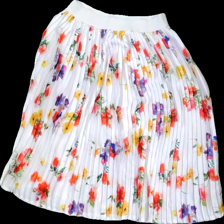
View: front
Type: Skirt
Category: Ladies
Brand: Not in the list
Brand text on label: Pep
Colors: White, Yellow, Pink, Multicolor
Material: 100% Polyester
Cut: Loose
Size: M
Price range: 100-150
Recommended usage: Reuse
Description: flowy floral skirt